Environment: real
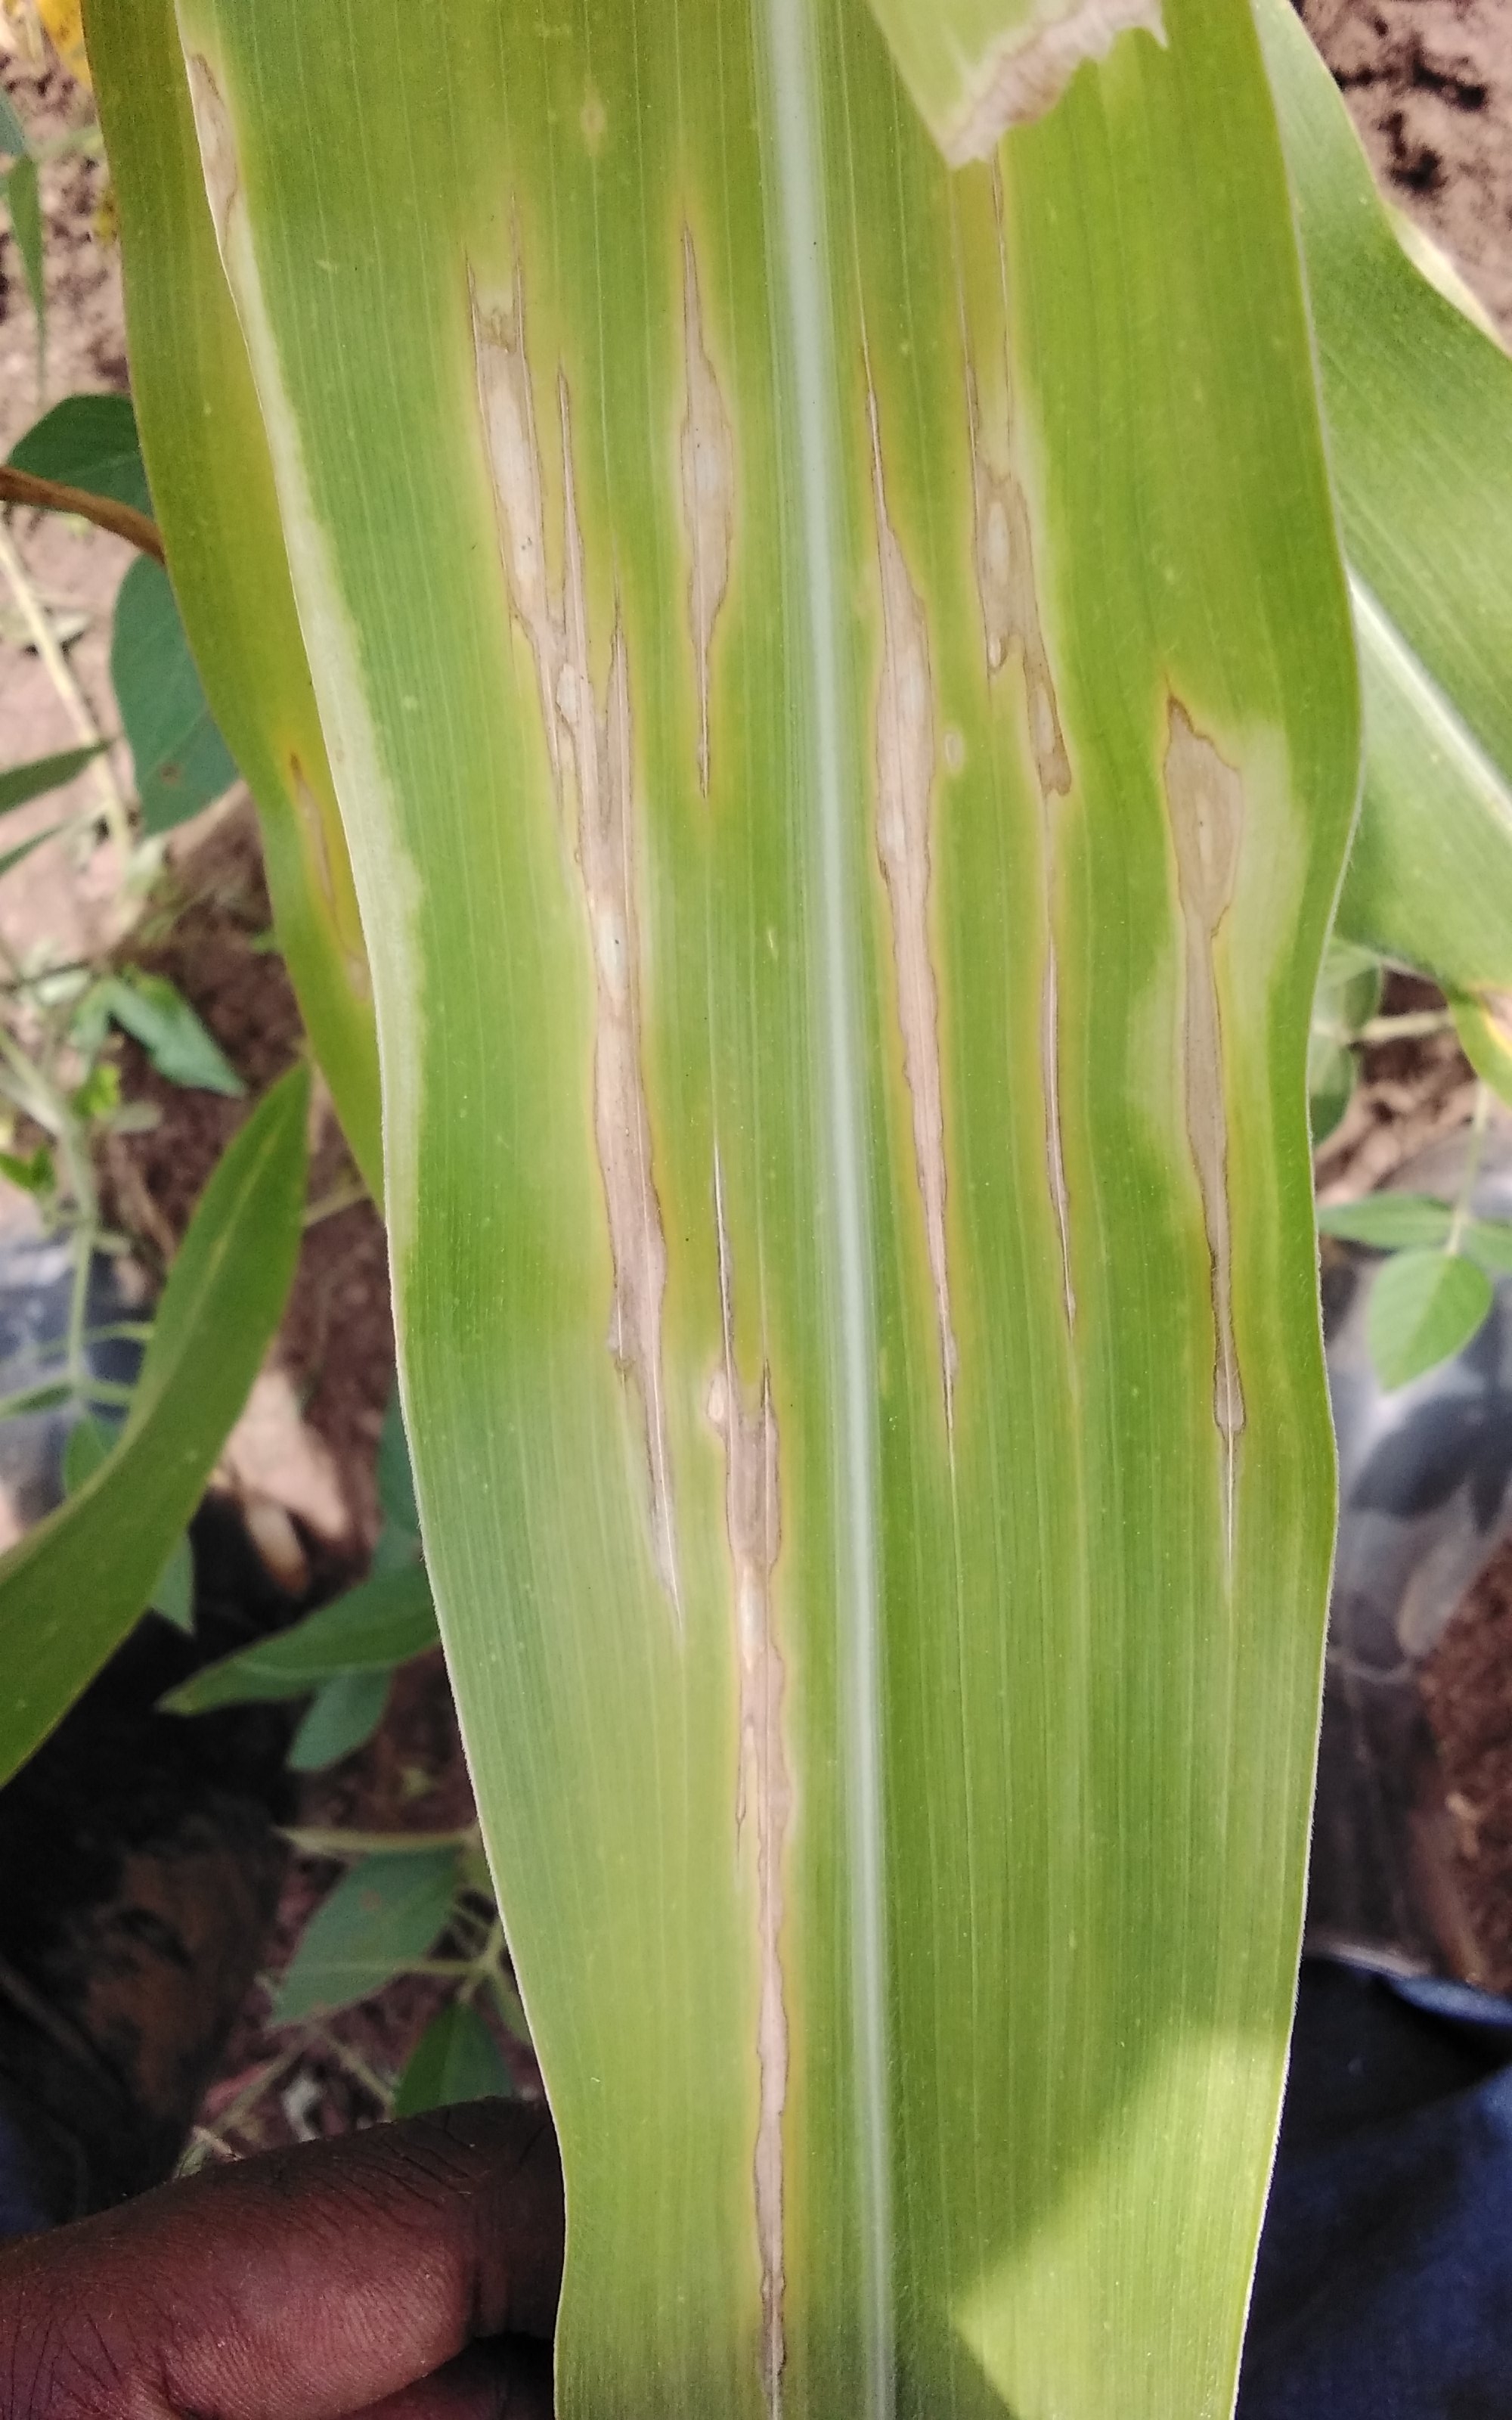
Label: northern_corn_leaf_blight